Patrick Deneen (skier)

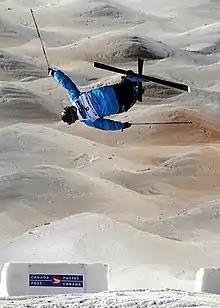
Deneen in action at 2009 Olympic test event at Cypress Mountain

Deneen had difficulties at the beginning of his professional career; after his World Cup debut, in which he finished 48th, he was forced off the international circuit for a year due to a knee injury. Deneen's bronze medal performance at the 2006 Junior Championships was his first major competition after returning from injury. He spent the following season on the North American Freestyle Circuit (NORAM). With a NORAM dual moguls championship in 2007, he regained his spot on the US Ski Team.